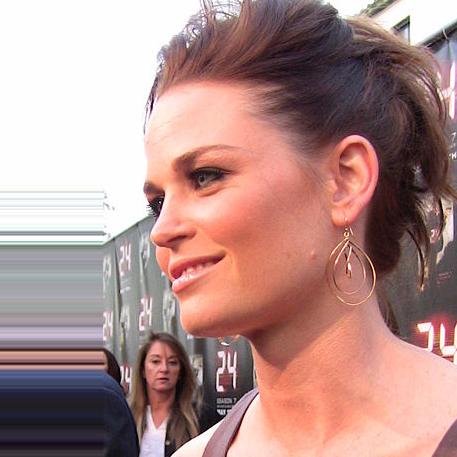
Age: 28